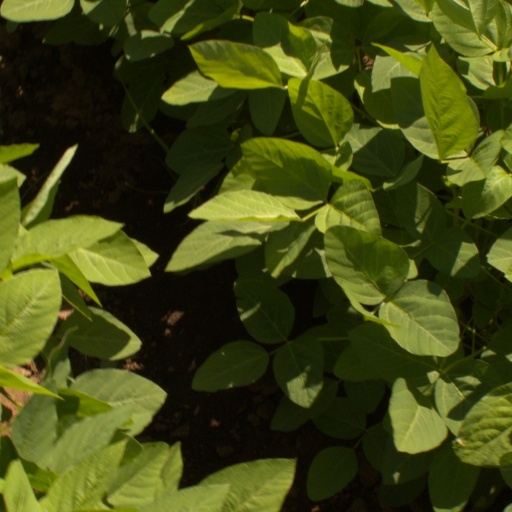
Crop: soybean